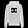
Label: Pullover